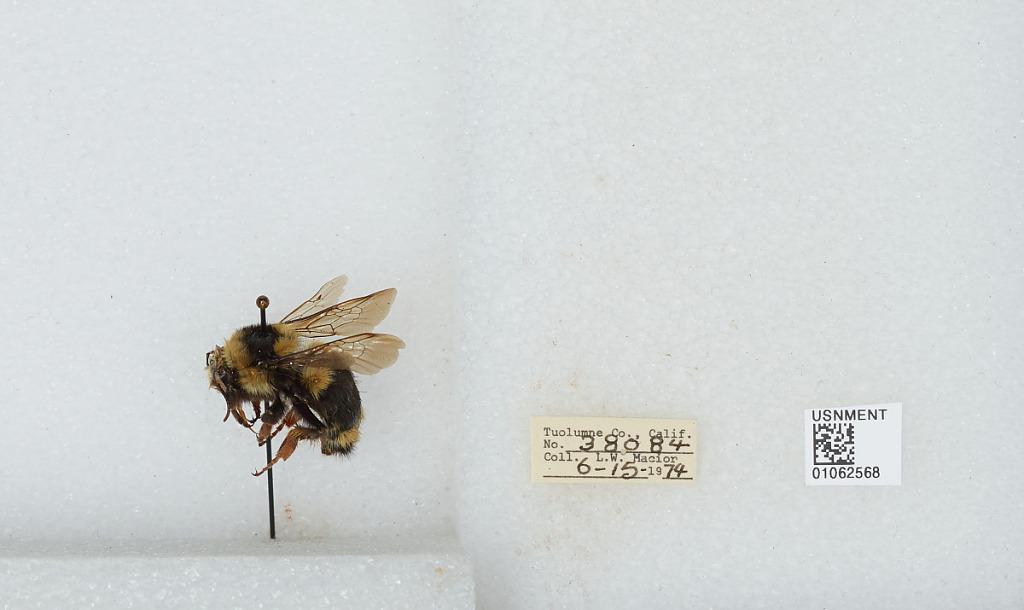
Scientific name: Bombus bifarius nearcticus
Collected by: L. Macior
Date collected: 1974-6-15
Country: United States
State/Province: California
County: Tuolumne
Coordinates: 38.02, -119.93